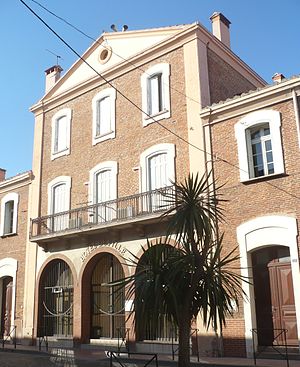
Bages (Pyrénées-Orientales)
Borgmesterkontoret i Bages
Borgmesterkontoret i Bages
Bages er en by og kommune i departementet Pyrénées-Orientales i Sydfrankrig.